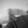
ASL letter: H